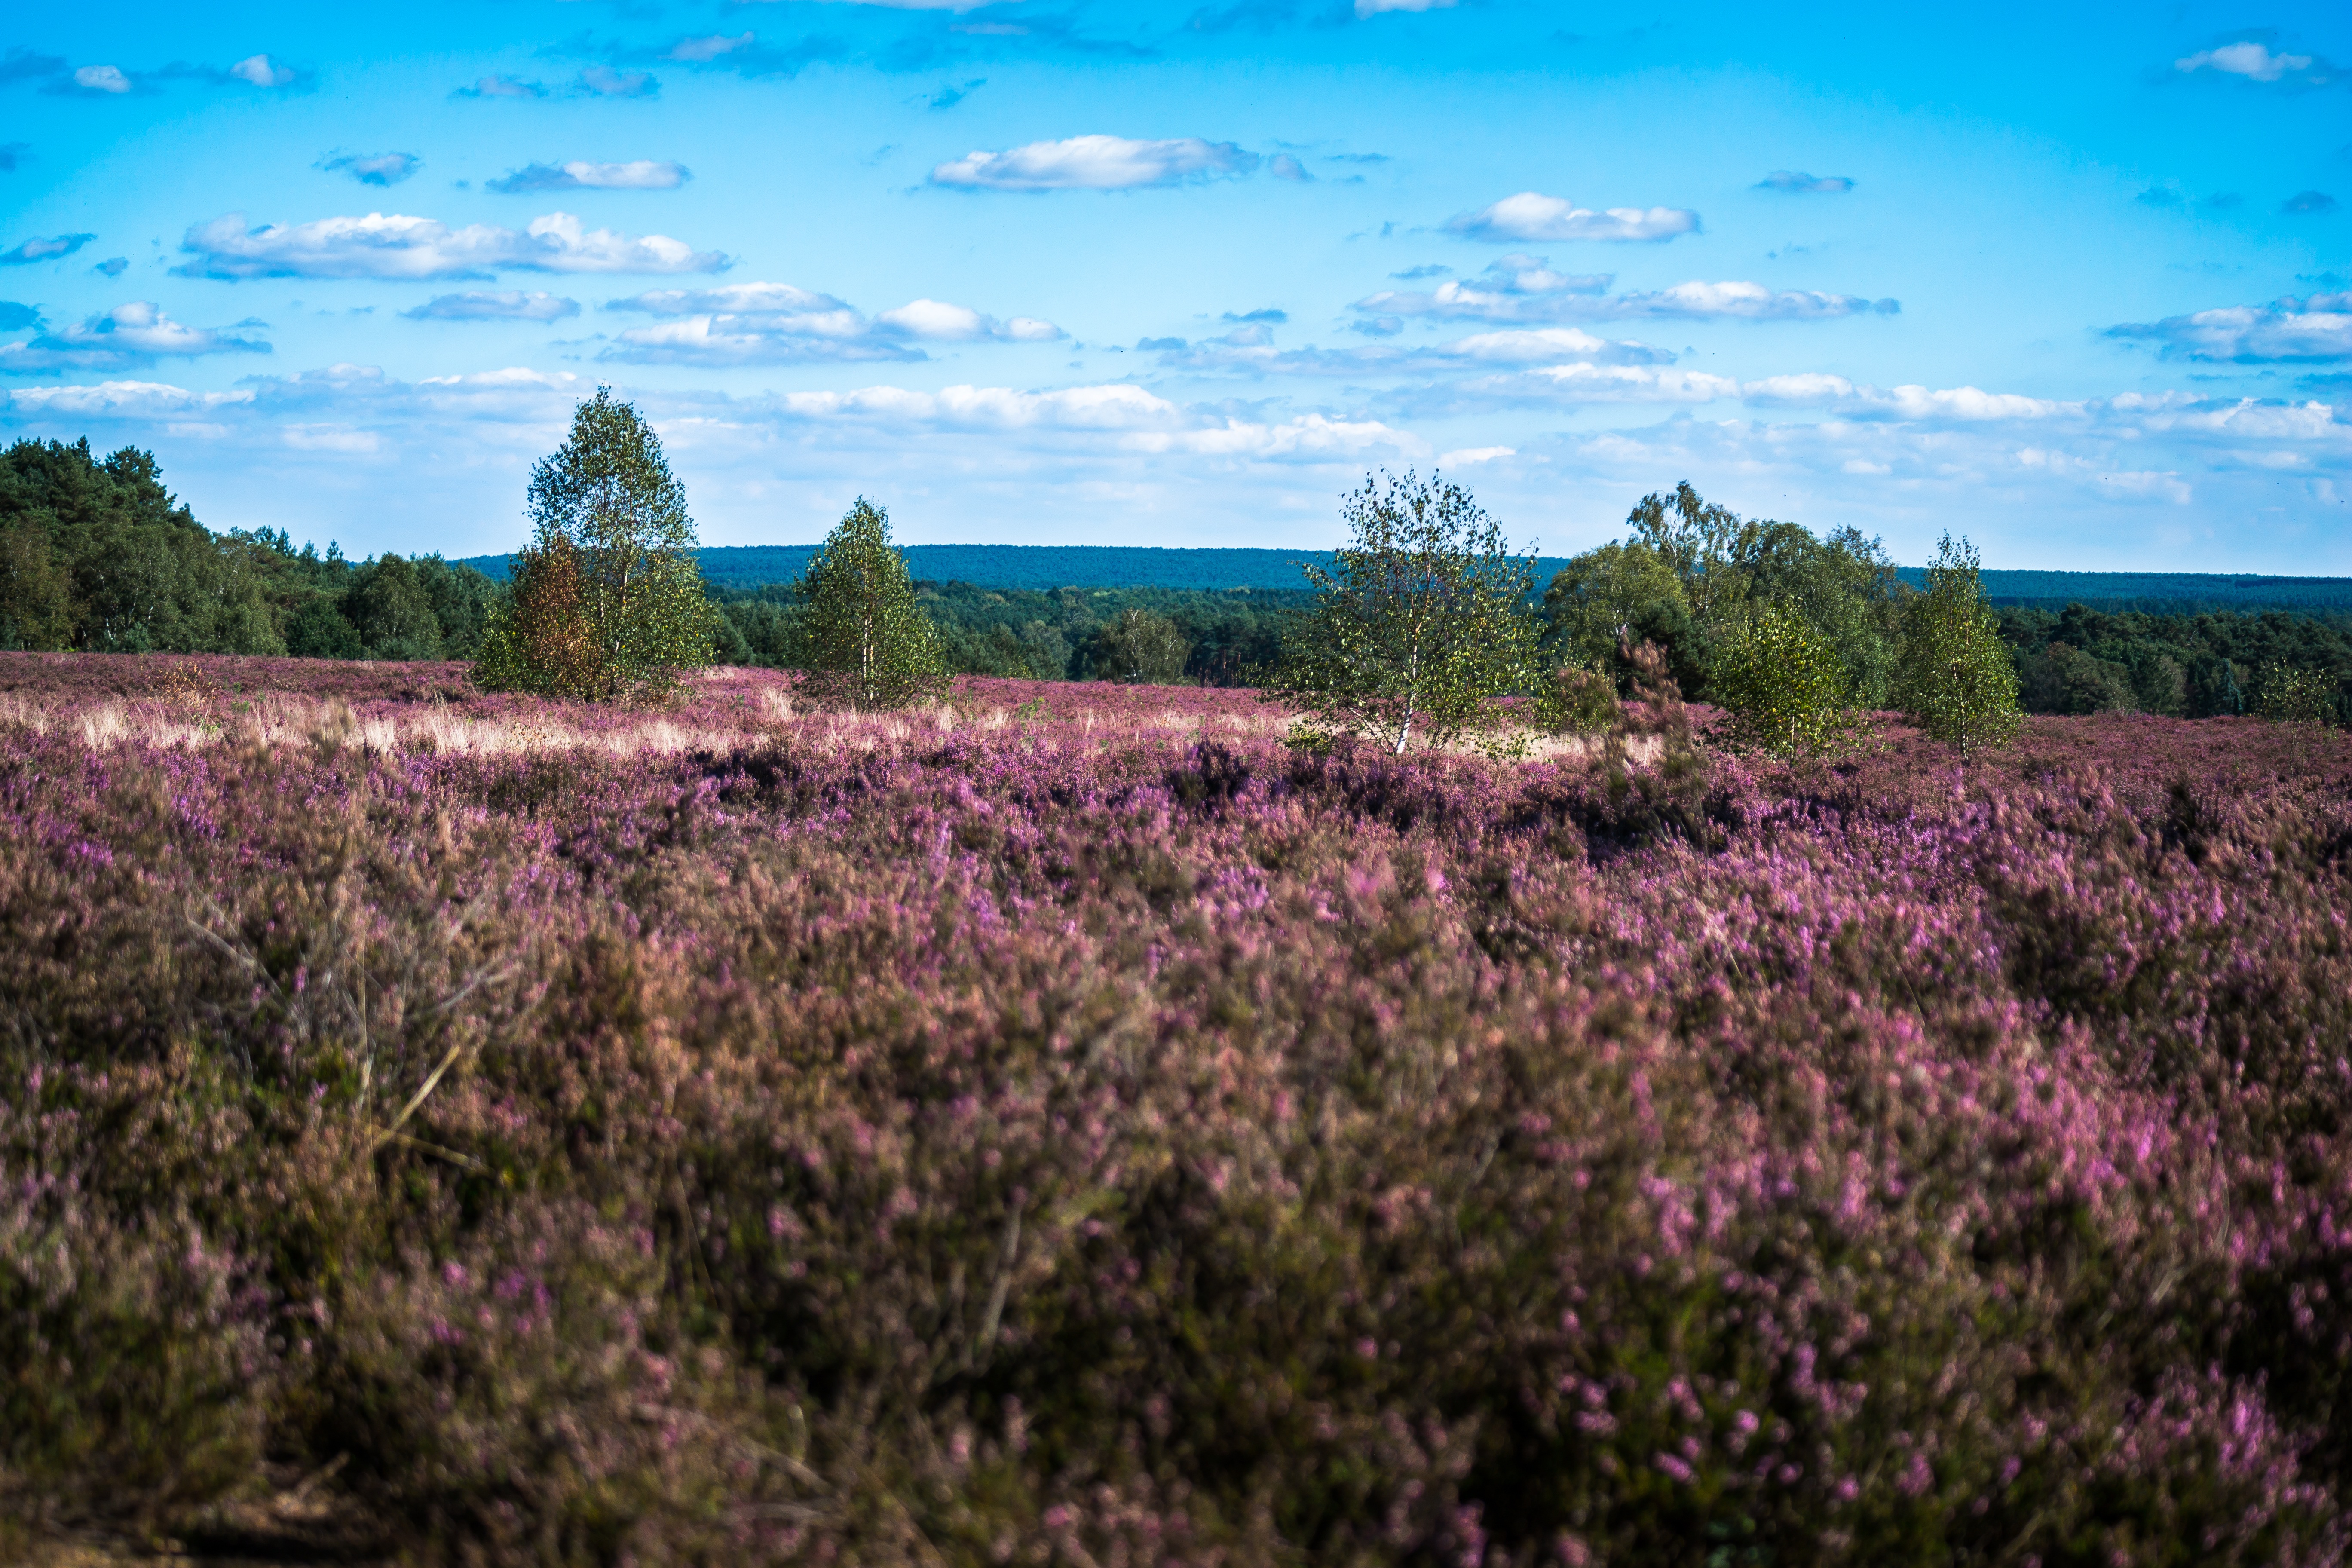
landscape, tree, nature, grass, horizon, wilderness, blossom, mountain, plant, field, farm, meadow, prairie, hill, flower, purple, agriculture, flora, savanna, plain, wildflower, grassland, shrub, wetland, outlook, plateau, wide, habitat, ecosystem, heather, heide, steppe, rural area, erika, heathland, l neburg heath, calluna, natural environment, geographical feature, grass family